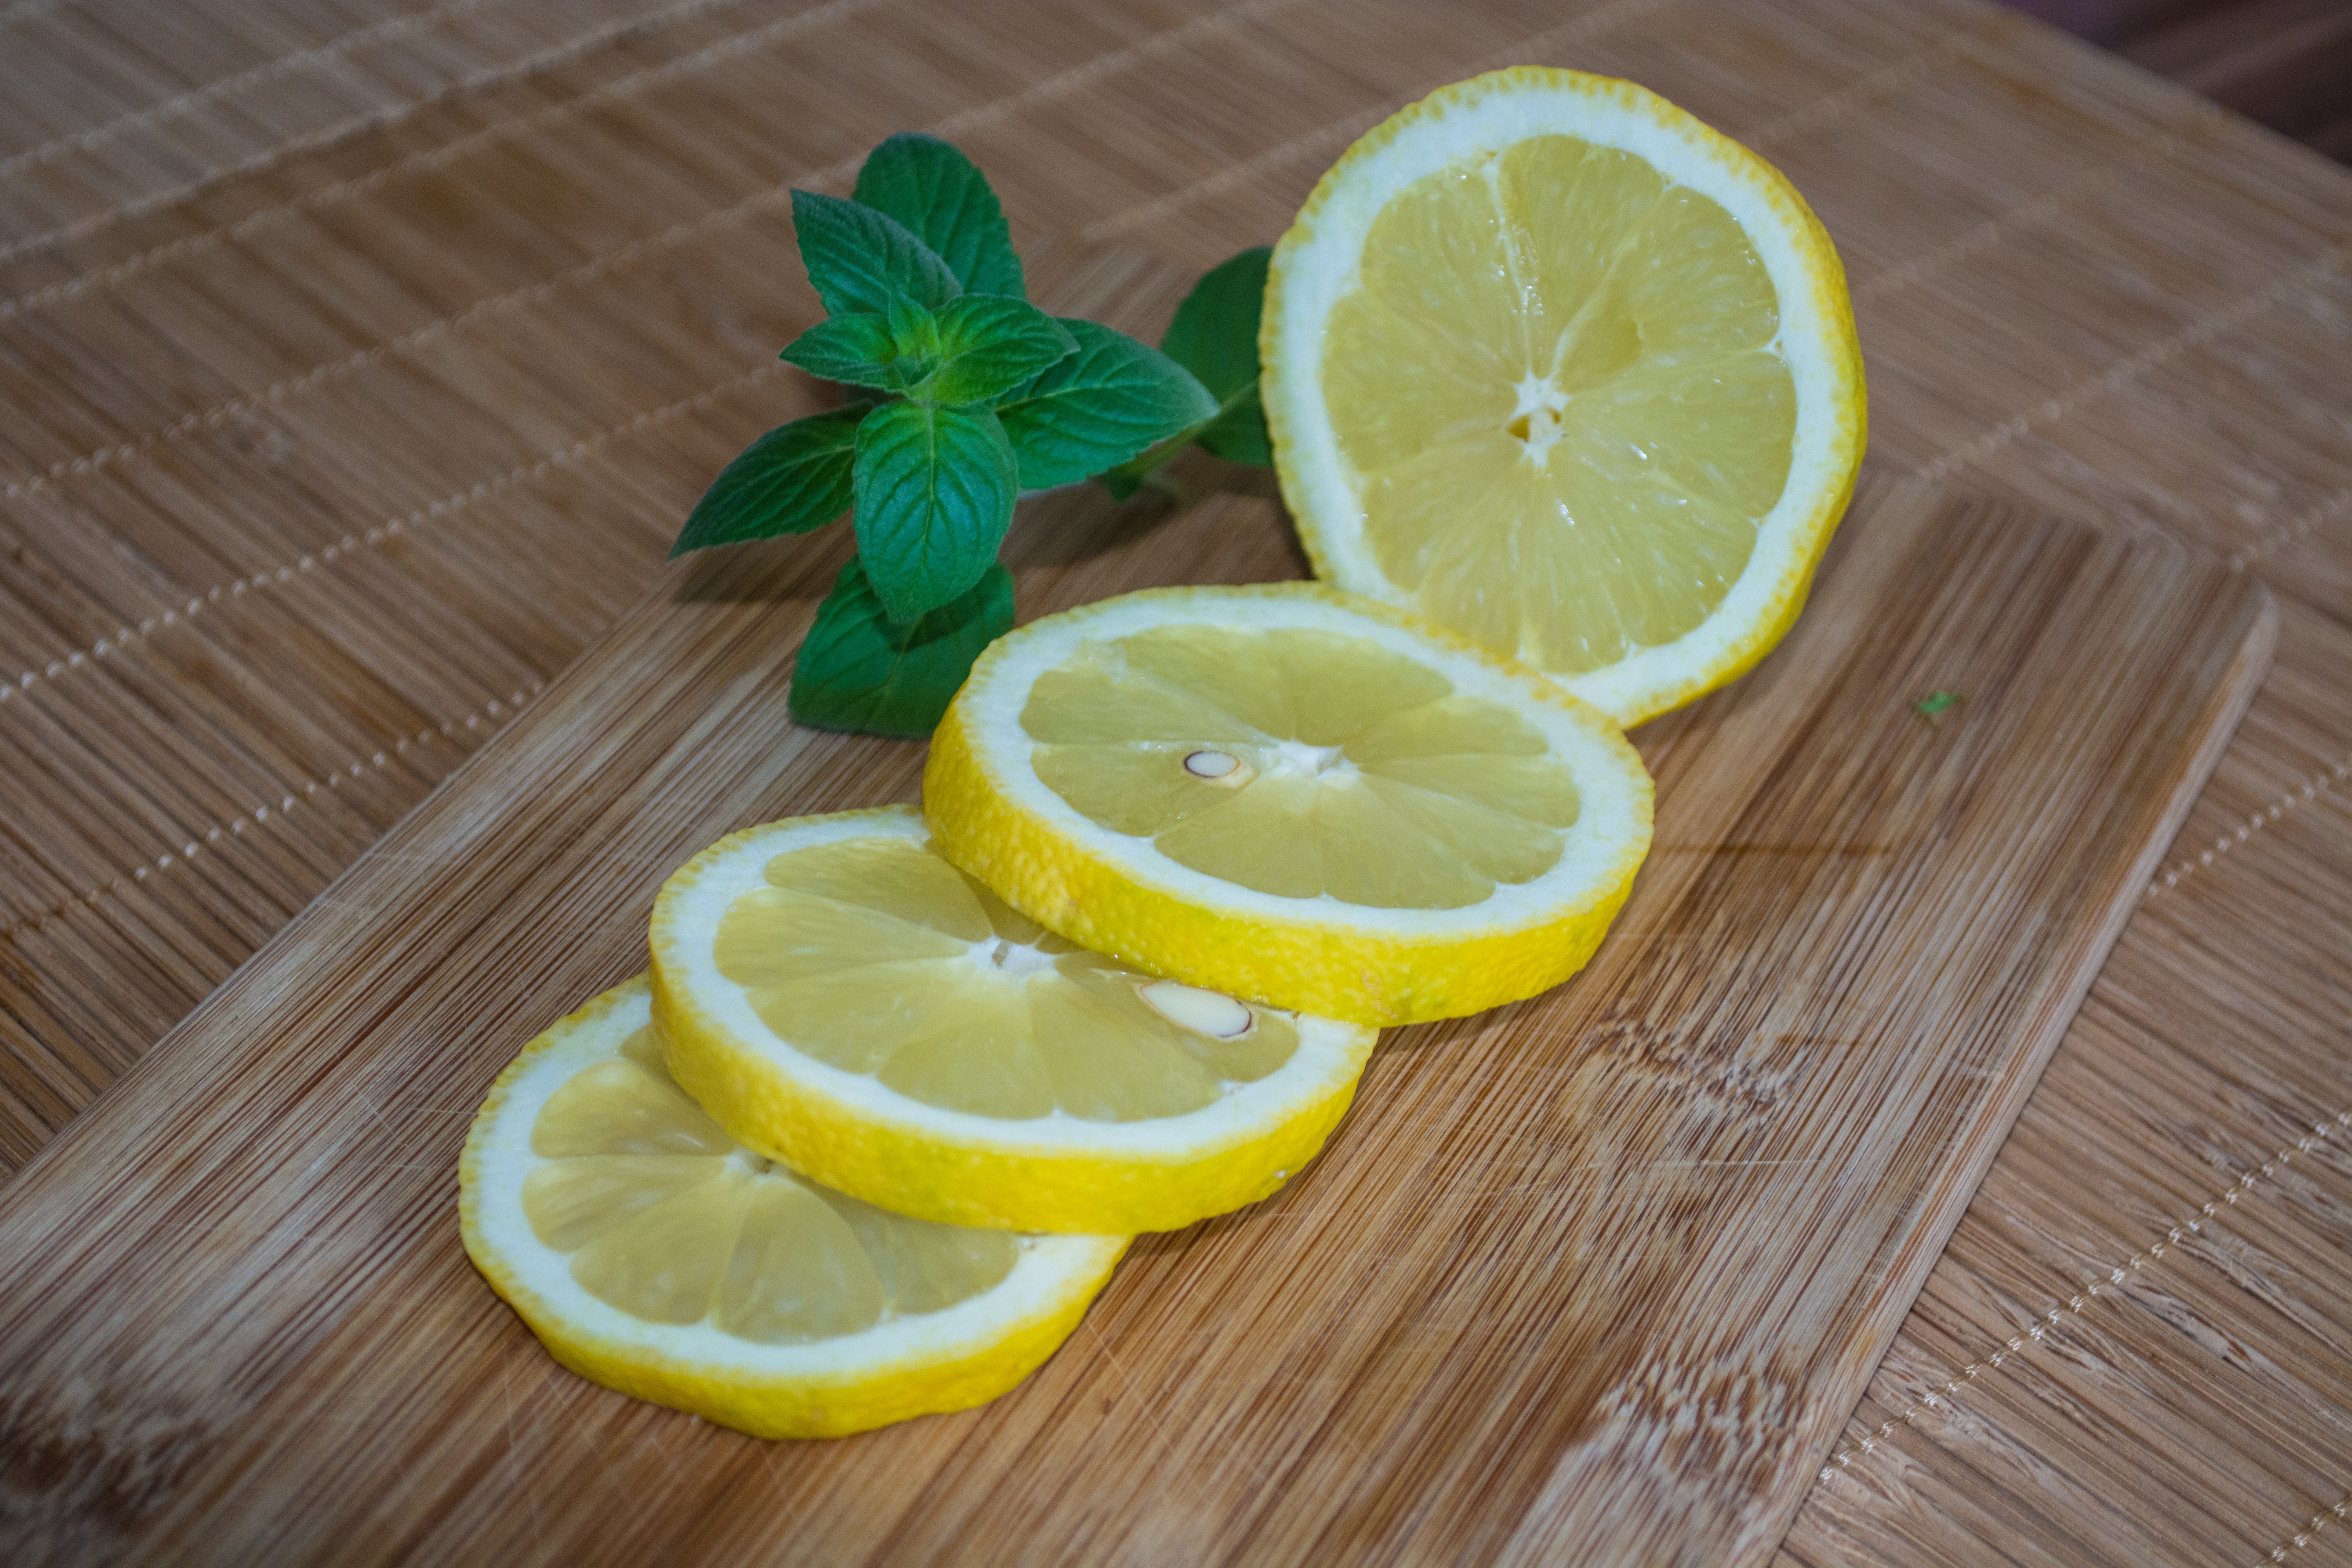
plant, fruit, summer, food, produce, lemonade, drink, yellow, healthy, lemon, carve, cut, lime, refreshment, vitamins, citrus, sour, lemons, discs, flowering plant, land plant, key lime, lemon lime